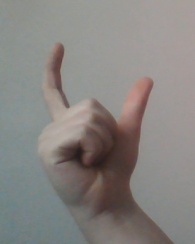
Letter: nun